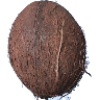
Label: cocos